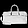
Label: Bag